Phil Read

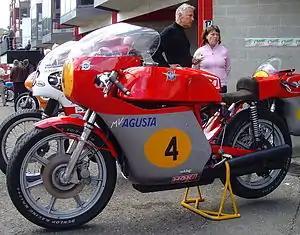
Phil Read's 1974 MV 500

Read was to be based at Weslake in Rye, England to develop the project further, releasing Peter Williams for his Norton work, but Read pulled out in November. The engine project continued, enlarging the capacity to 700cc in 1970 with some race entries sponsored by Geoff Monty before finally folding.